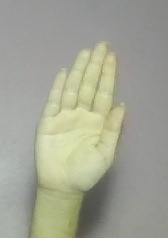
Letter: seen